Presidency of Joe Biden

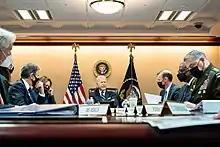
President Biden discussing the fall of Kabul with the National Security Council, August 2021

Austin said his number one priority was to assist COVID-19 relief efforts, pledging he would "quickly review the Department's contributions to COVID-19 relief efforts, ensuring that we're doing everything that we can to help distribute vaccines across the country and to vaccinate our troops and preserve readiness."